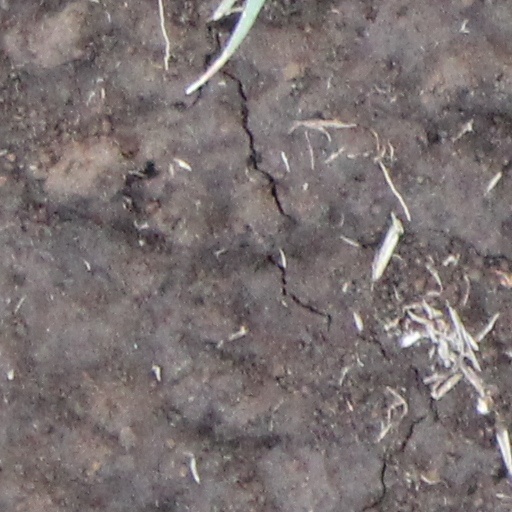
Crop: wheat